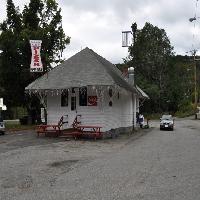
Weather: cloudy or overcast